Iru
Also known as:
ar - Arabic: حبوب الإيرو
fon - Fon: Afintín
fr - French: Afitin
ha - Hausa: Iru
ig - Igbo: Ogiri
jv - Javanese: Iru
Category: beans (fermented beans)
Cuisine: Nigerian
Associated cuisines: Nigerian
Area: Yoruba, Edo
Countries: Nigeria
Region: Western Africa

The dish is a type of fermented of processed locust bens used as a condiment in cooking.

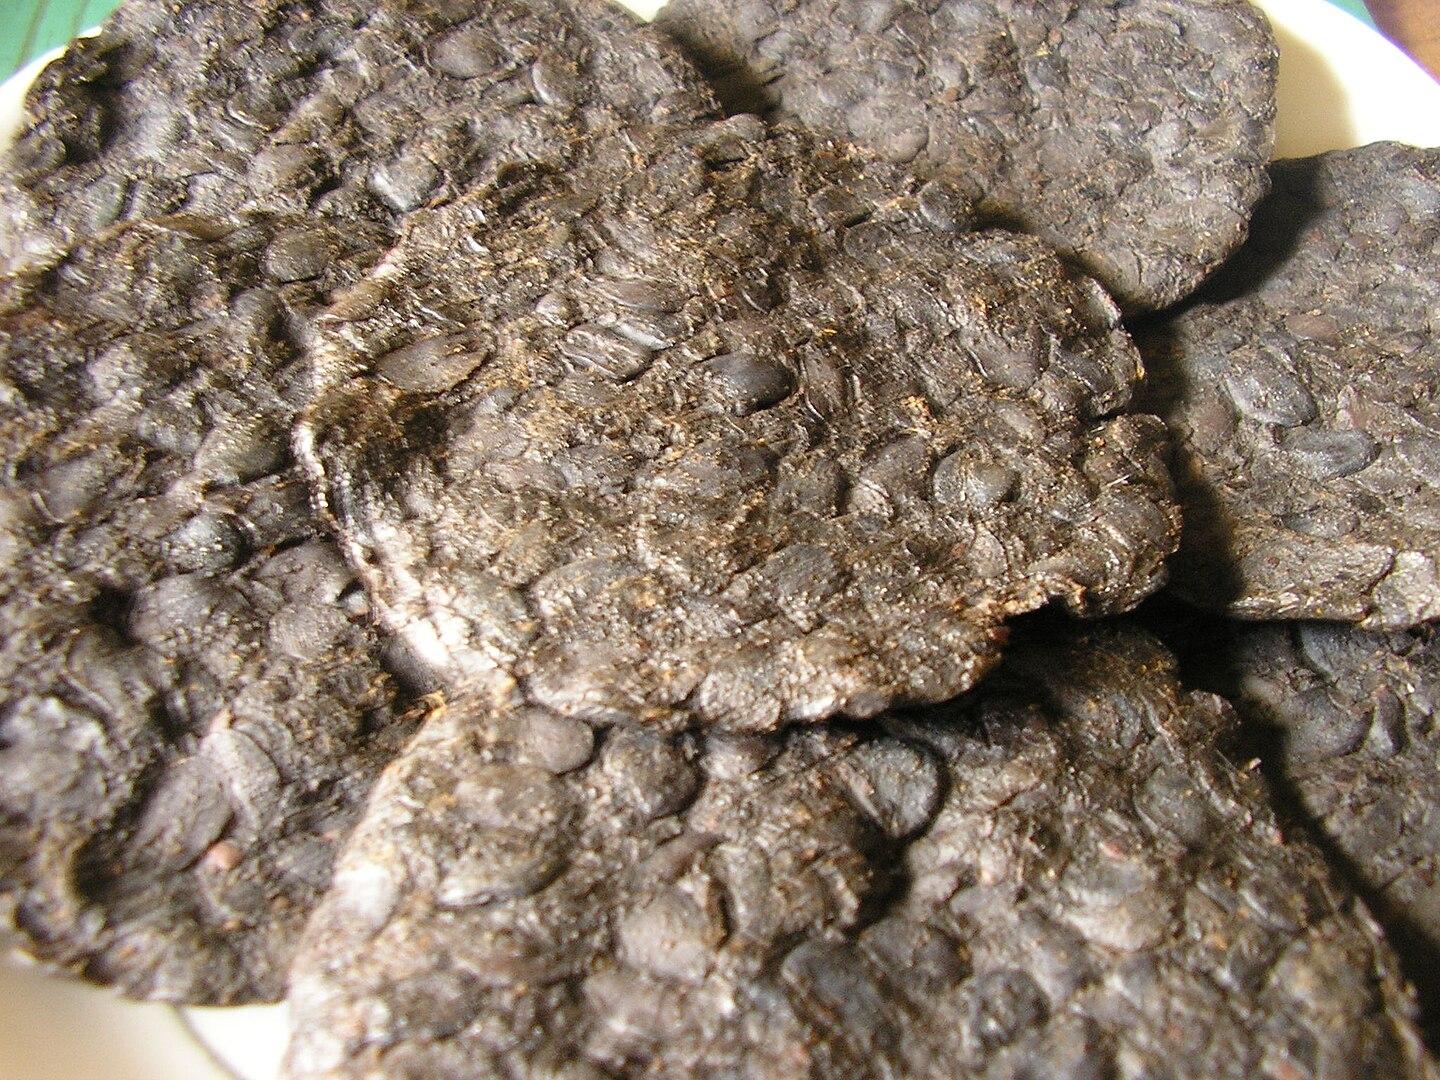